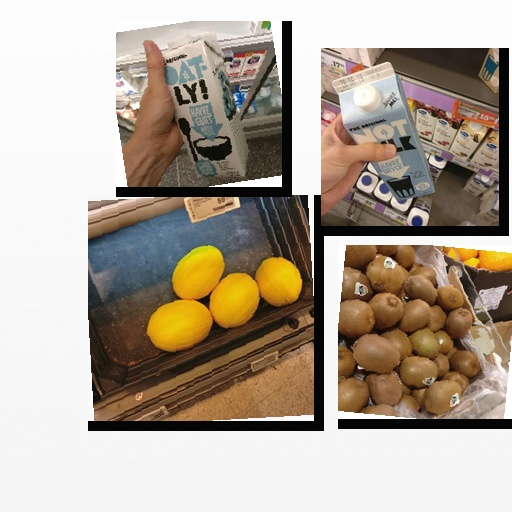
Food items: oat_milk, oatghurt, kiwi, melon